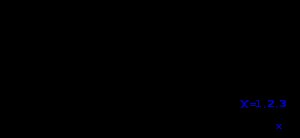
Quinolingult
Quinolingults struktur
Quinolingult er et syntetisk tjærefarvestof, som indtil 2007 blev benyttet i Faxe Kondi.